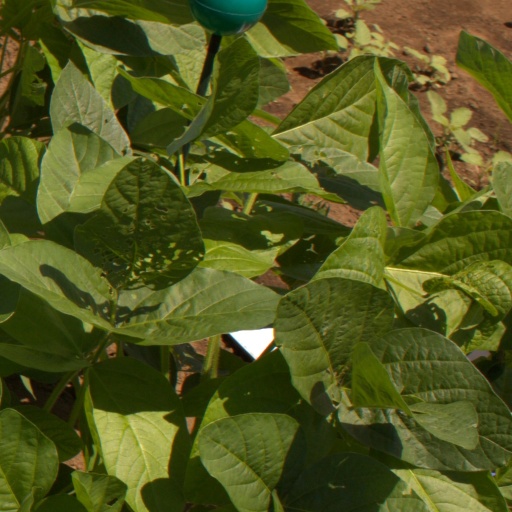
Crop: soybean